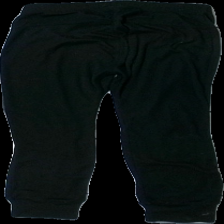
View: back
Type: Tights
Category: Children
Brand: Soc (Stadium)
Colors: Black
Material: 100% polyester
Pattern: Logo print
Cut: Tight
Size: 134
Season: All
Trend: Sports
Stains: Minor
Damage: nopprigt
Damage location: top center
Damage 2: nopprigt
Damage 2 location: middle center
Damage 3: nopprigt och smutsigt
Damage 3 location: bottom center
Price range: <50
Recommended usage: Export
Description: svarta tights